River City Girls

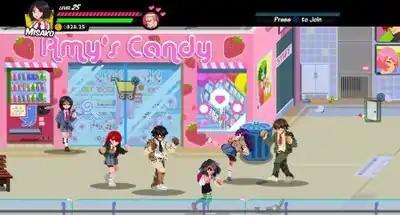
"River City Girls" single-player gameplay as Misako; four attacking enemies inside a mall.

"River City Girls" is the first collaboration between Arc System Works and WayForward, and the second time that WayForward works on an intellectual property that previously belonged to Technōs Japan Corp, having previously worked on "Double Dragon Neon". The game was in development for nearly three years, but was only announced in April 2019.